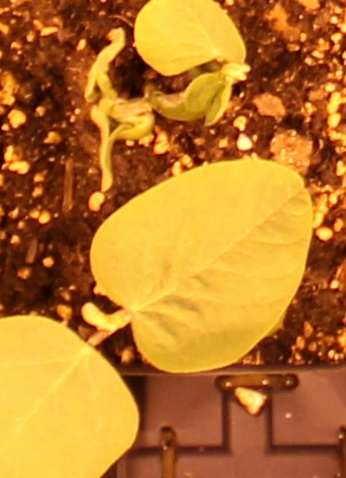
Label: Soybean